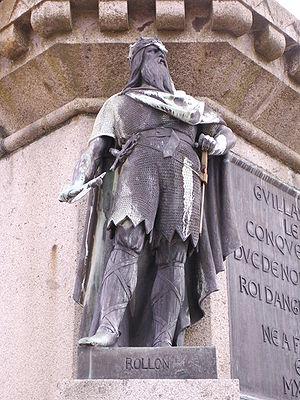
Rollon, premier duc de Normandie de 911 à 927 (ou 933). Monument représentant Guillaume le Conquérant et les six ducs de Normandie l'ayant précédé, Falaise (Calvados, Basse-Normandie).
Le titre de duc de Normandie fut porté par différents dirigeants politiques normands, français ou anglais.